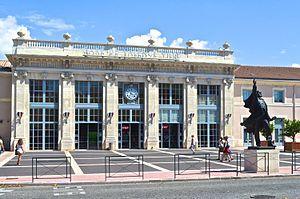
Gare de Valence (Drôme) et statue de Désiré Bancel
Le centre-ville de Valence est le quartier qui constitue le centre de la ville de Valence, préfecture du département de la Drôme. Il est l'un des quartiers les plus anciens et les plus animés de la ville. Il s'agit également du cœur économique de l'agglomération valentinoise et se compose de nombreux commerces, boutiques, restaurants, bars et pubs, cinémas, hôtels, bâtiments historiques, services administratifs, palais de justice, préfecture de police, service régional de police judiciaire, ministère des finances, office de tourisme, théâtre de la ville.
La gare de Valence-Ville est une gare ferroviaire française des lignes de Paris-Lyon à Marseille-Saint-Charles et de Valence à Moirans, située à proximité du centre de la ville de Valence, préfecture du département de la Drôme, en région Auvergne-Rhône-Alpes.
Valence est une commune du sud-est de la France, préfecture du département de la Drôme en région Auvergne-Rhône-Alpes. Avec 63 714 habitants recensés en 2017, elle est la ville la plus peuplée de la Drôme et la 8ᵉ d'Auvergne-Rhône-Alpes. Ses habitants sont appelés les Valentinois.